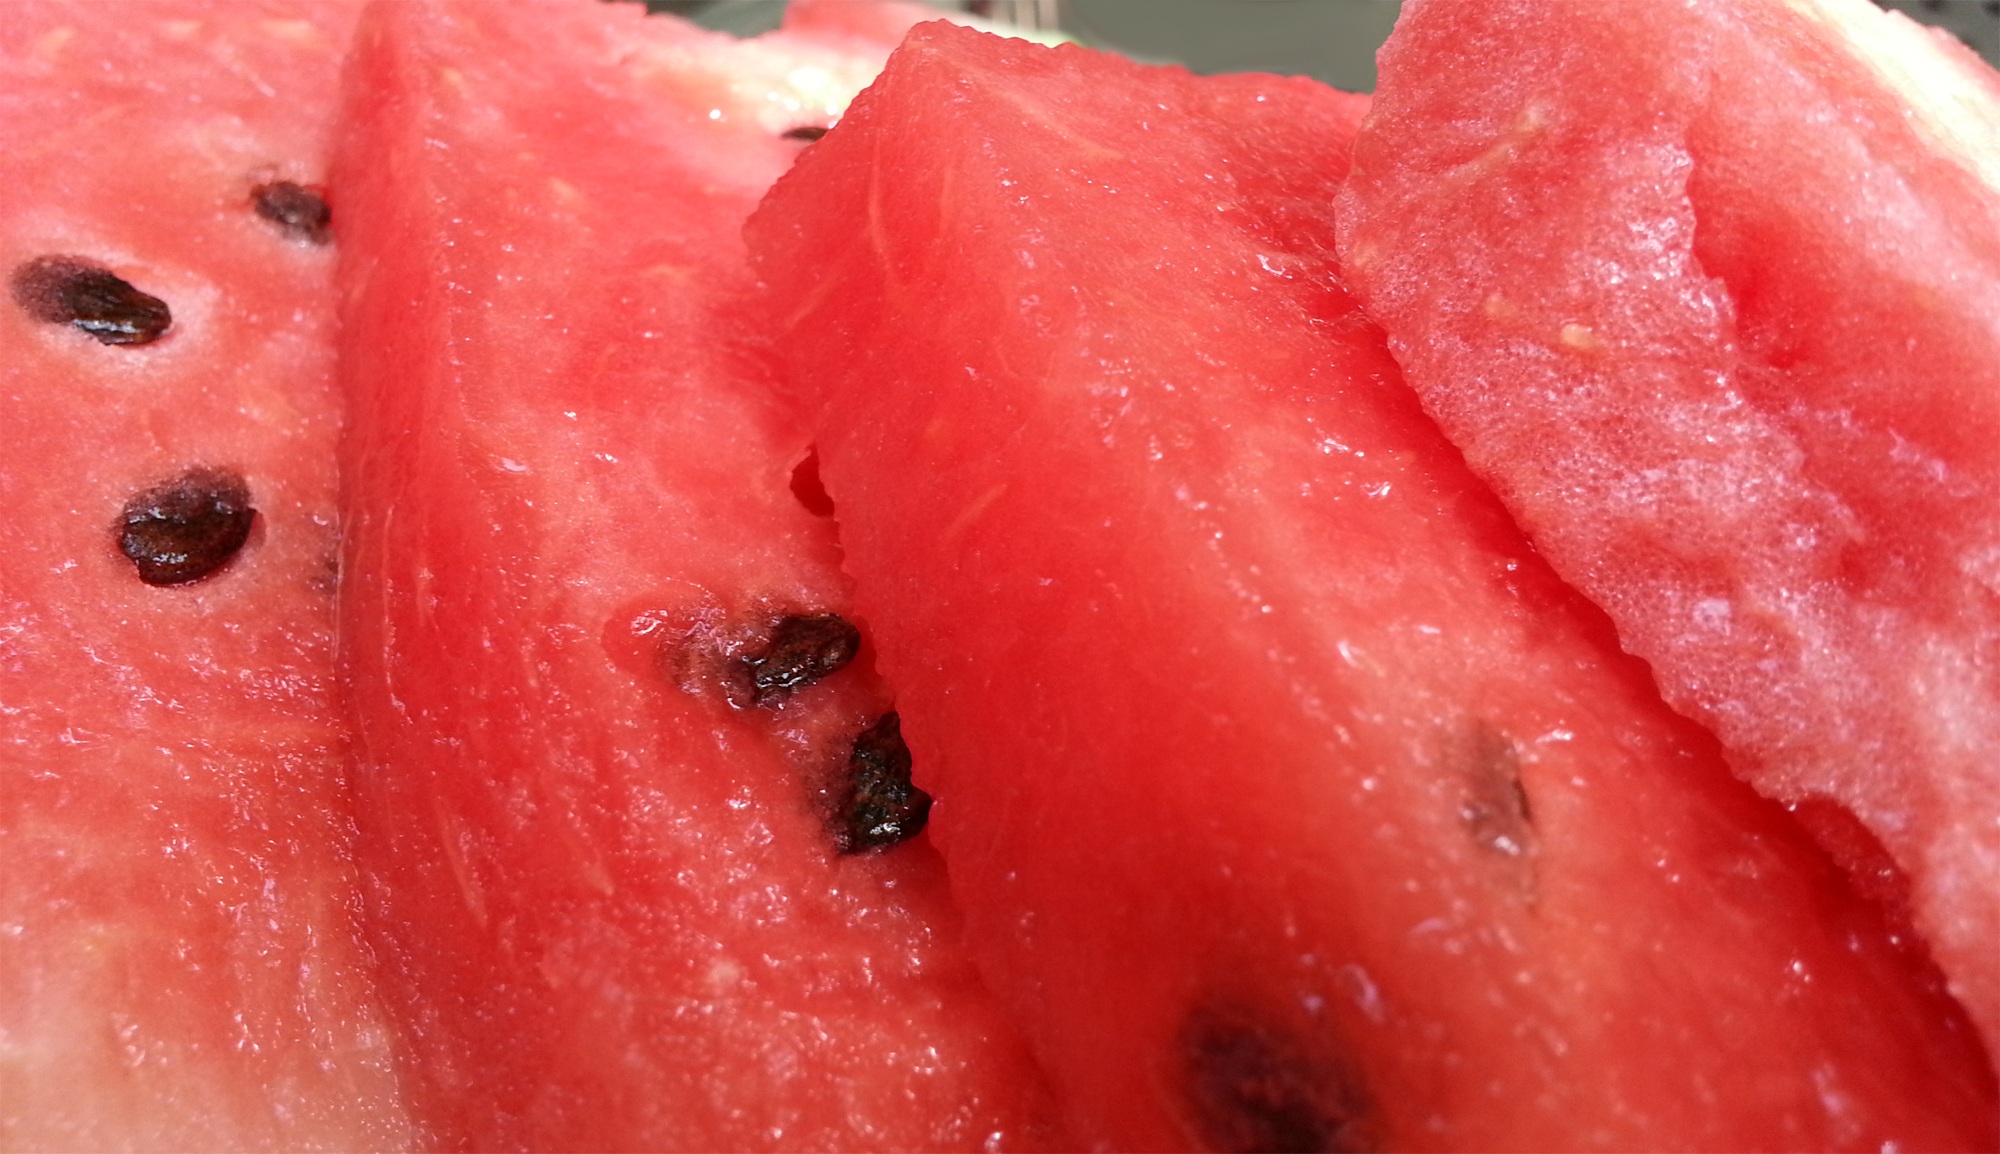
plant, fruit, food, red, produce, watermelon, slice, mouth, melon, flowering plant, land plant, citrullus, cucumber gourd and melon family, dinnyemag